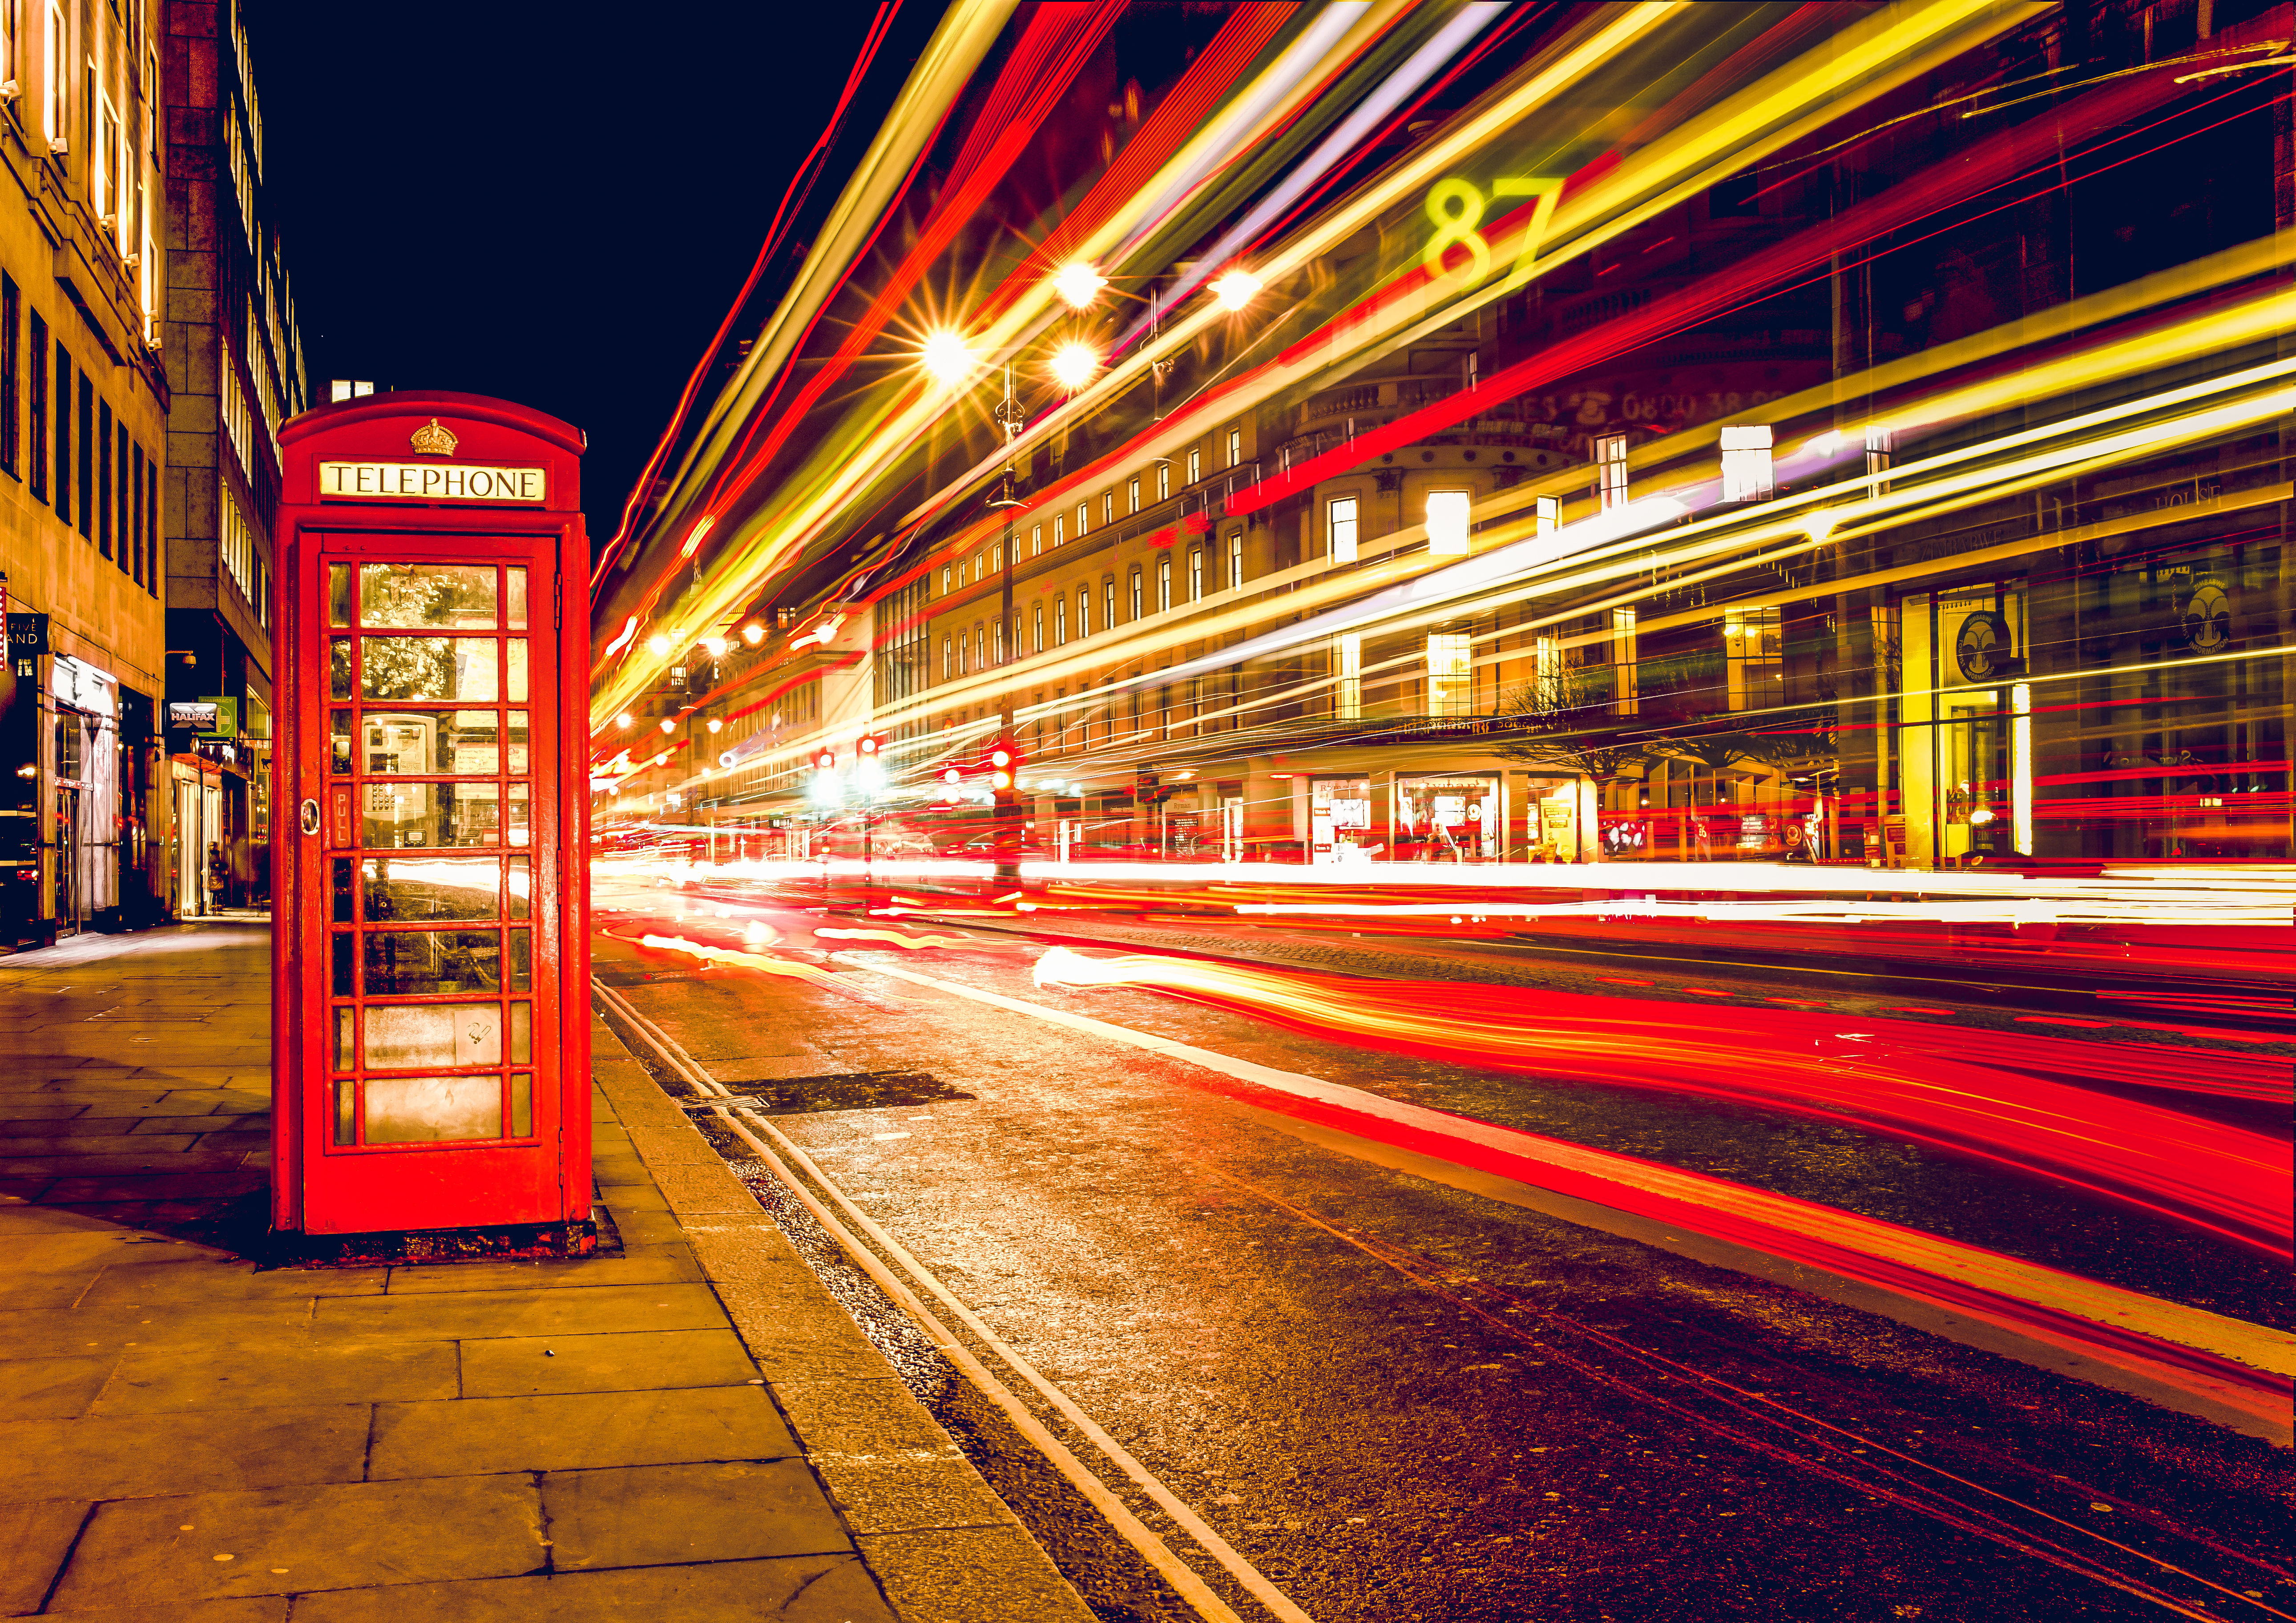
light, road, traffic, street, night, city, cityscape, motion, evening, red, color, communication, speed, lane, long exposure, england, london, lights, infrastructure, cars, metropolis, great britain, phone booth, time exposure, urban area, telephone booth, metropolitan area